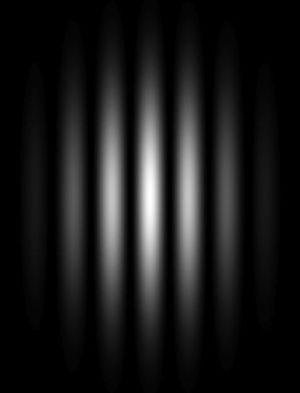
Les fentes de Young désignent en physique une expérience qui consiste à faire interférer deux faisceaux de lumière issus d'une même source, en les faisant passer par deux petits trous percés dans un plan opaque. Cette expérience fut réalisée pour la première fois par Thomas Young en 1801 et permit de comprendre le comportement et la nature de la lumière. Sur un écran disposé en face des fentes de Young, on observe un motif de diffraction qui est une zone où s'alternent des franges sombres et illuminées.
En physique, la dualité onde-corpuscule est un principe selon lequel tous les objets physiques peuvent présenter parfois des propriétés d'ondes et parfois des propriétés de corpuscules. La manifestation de ces propriétés ne dépend pas seulement de l'objet étudié isolément, mais aussi de tout l'appareillage de mesure utilisé. Ce concept fait partie des fondements de la mécanique quantique. Le cas d'école est celui de la lumière, qui présente deux aspects complémentaires selon les conditions d'expérience : elle apparait soit ondulatoire, d’où le concept de longueur d’onde, soit corpusculaire, d'où le concept de photons.
L'histoire de l'optique est une partie de l'histoire des sciences. Le terme optique vient du grec ancien τα ὀπτικά. C'est à l'origine, la science de tout ce qui est relatif à l'œil. Les Grecs distinguent l'optique de la dioptrique et de la catoptrique. Nous appellerions probablement la première science de la vision, la seconde science des lentilles et la troisième science des miroirs.
L'expérience d’Afshar est une expérience de mécanique quantique visant à montrer qu'on peut outrepasser le principe de complémentarité de Niels Bohr, en permettant d'observer, simultanément, l'aspect corpusculaire et ondulatoire de la lumière.
En optique ondulatoire, la différence de marche entre deux rayons lumineux est la différence des chemins optiques parcourus par ces deux rayons. Cela permet d'évaluer le retard, ou le déphasage, qu'un de ces rayons a par rapport à l'autre.